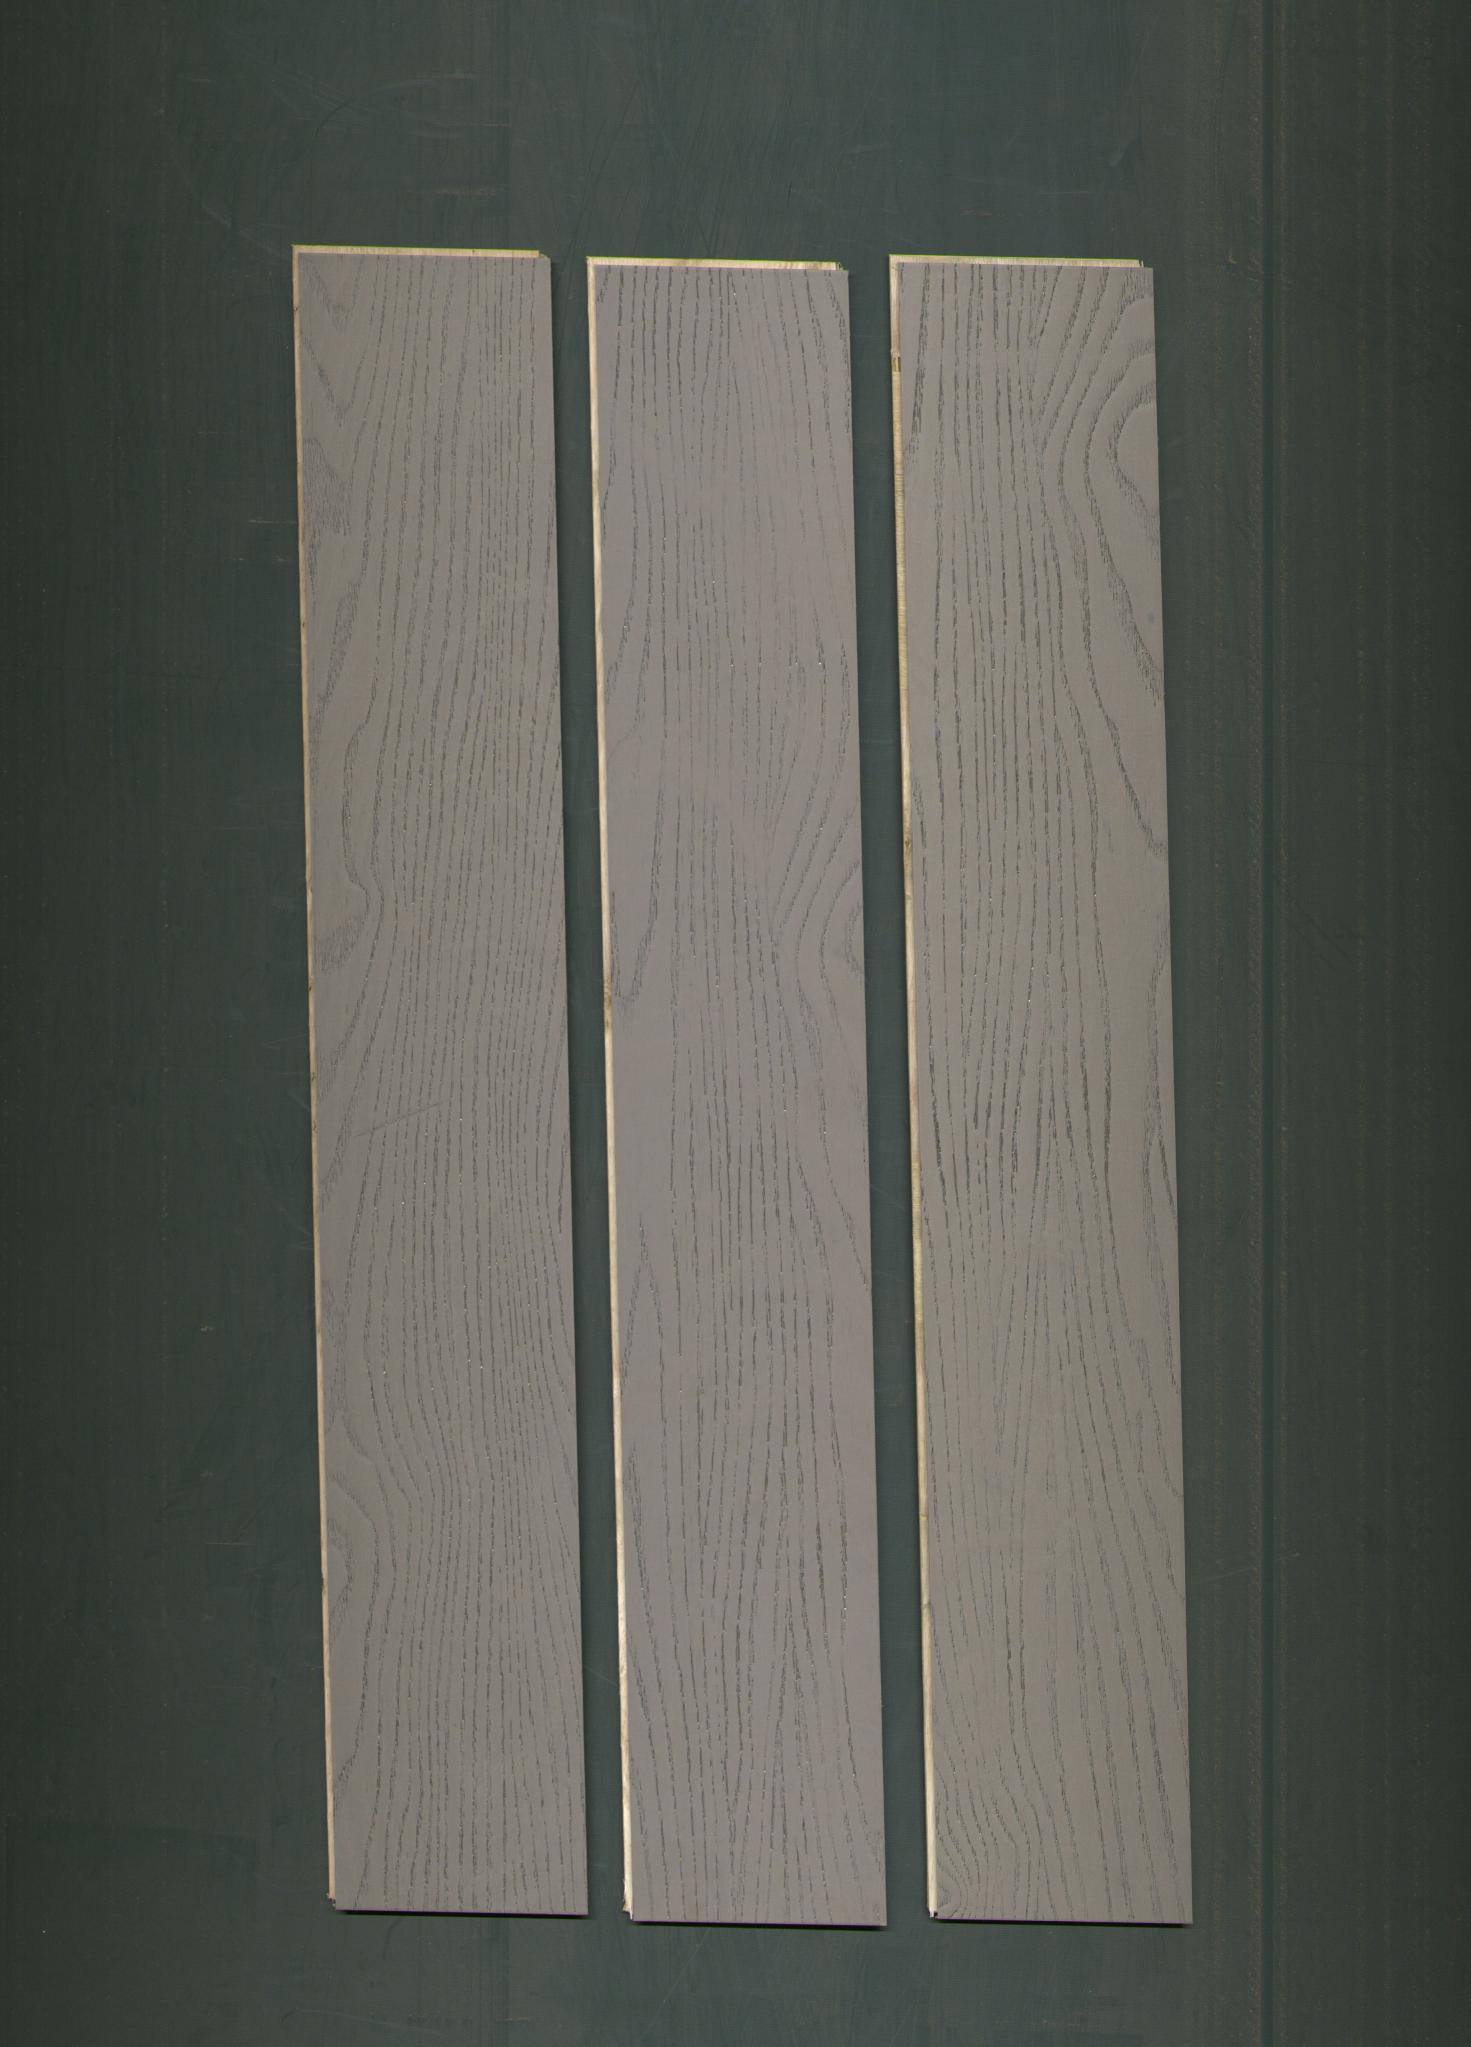
Label: mixers